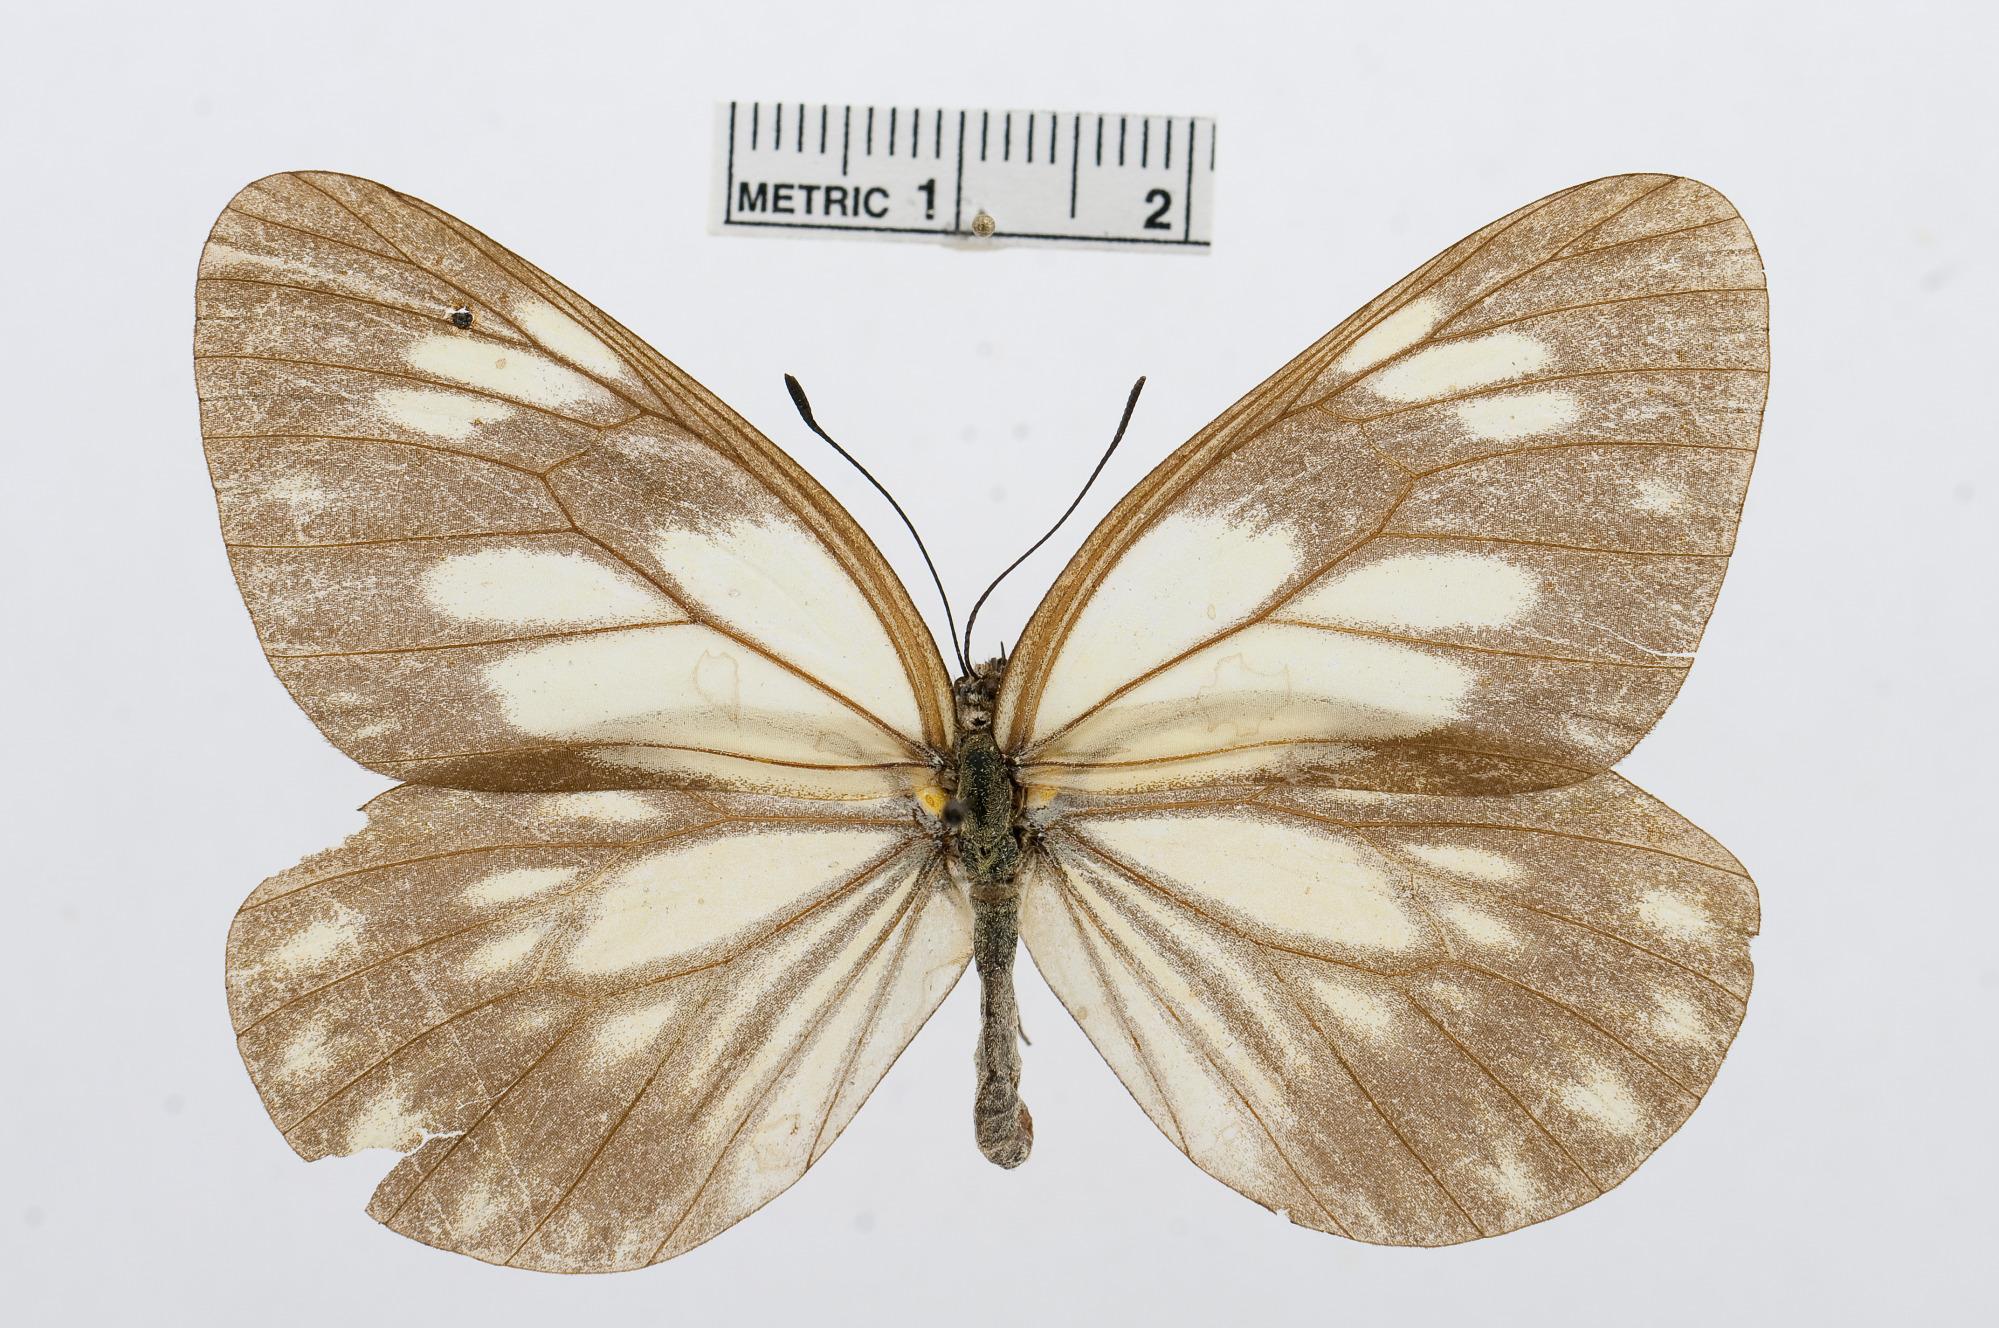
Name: Aporia larraldei
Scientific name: Aporia larraldei
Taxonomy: Animalia, Arthropoda, Hexapoda, Insecta, Lepidoptera, Pieridae, Pierinae